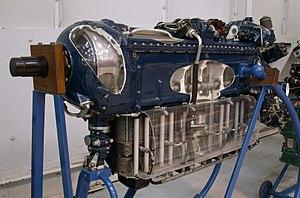
Cet article est la liste des moteurs d'avions par type et constructeur. Voir aussi la Catégorie:Propulsion des aéronefs.
La Société de Havilland Engine Company est une émanation de la société de Havilland constructeur aéronautique et a commencé son existence comme la «Division moteur de la Société de Havilland Aircraft», en 1926, en produisant le célèbre moteur d'avion de Havilland Gipsy. La société a fusionné avec la Bristol Siddeley en 1961 devenant par la suite avec BSEL une partie de Rolls-Royce Limited en 1966.